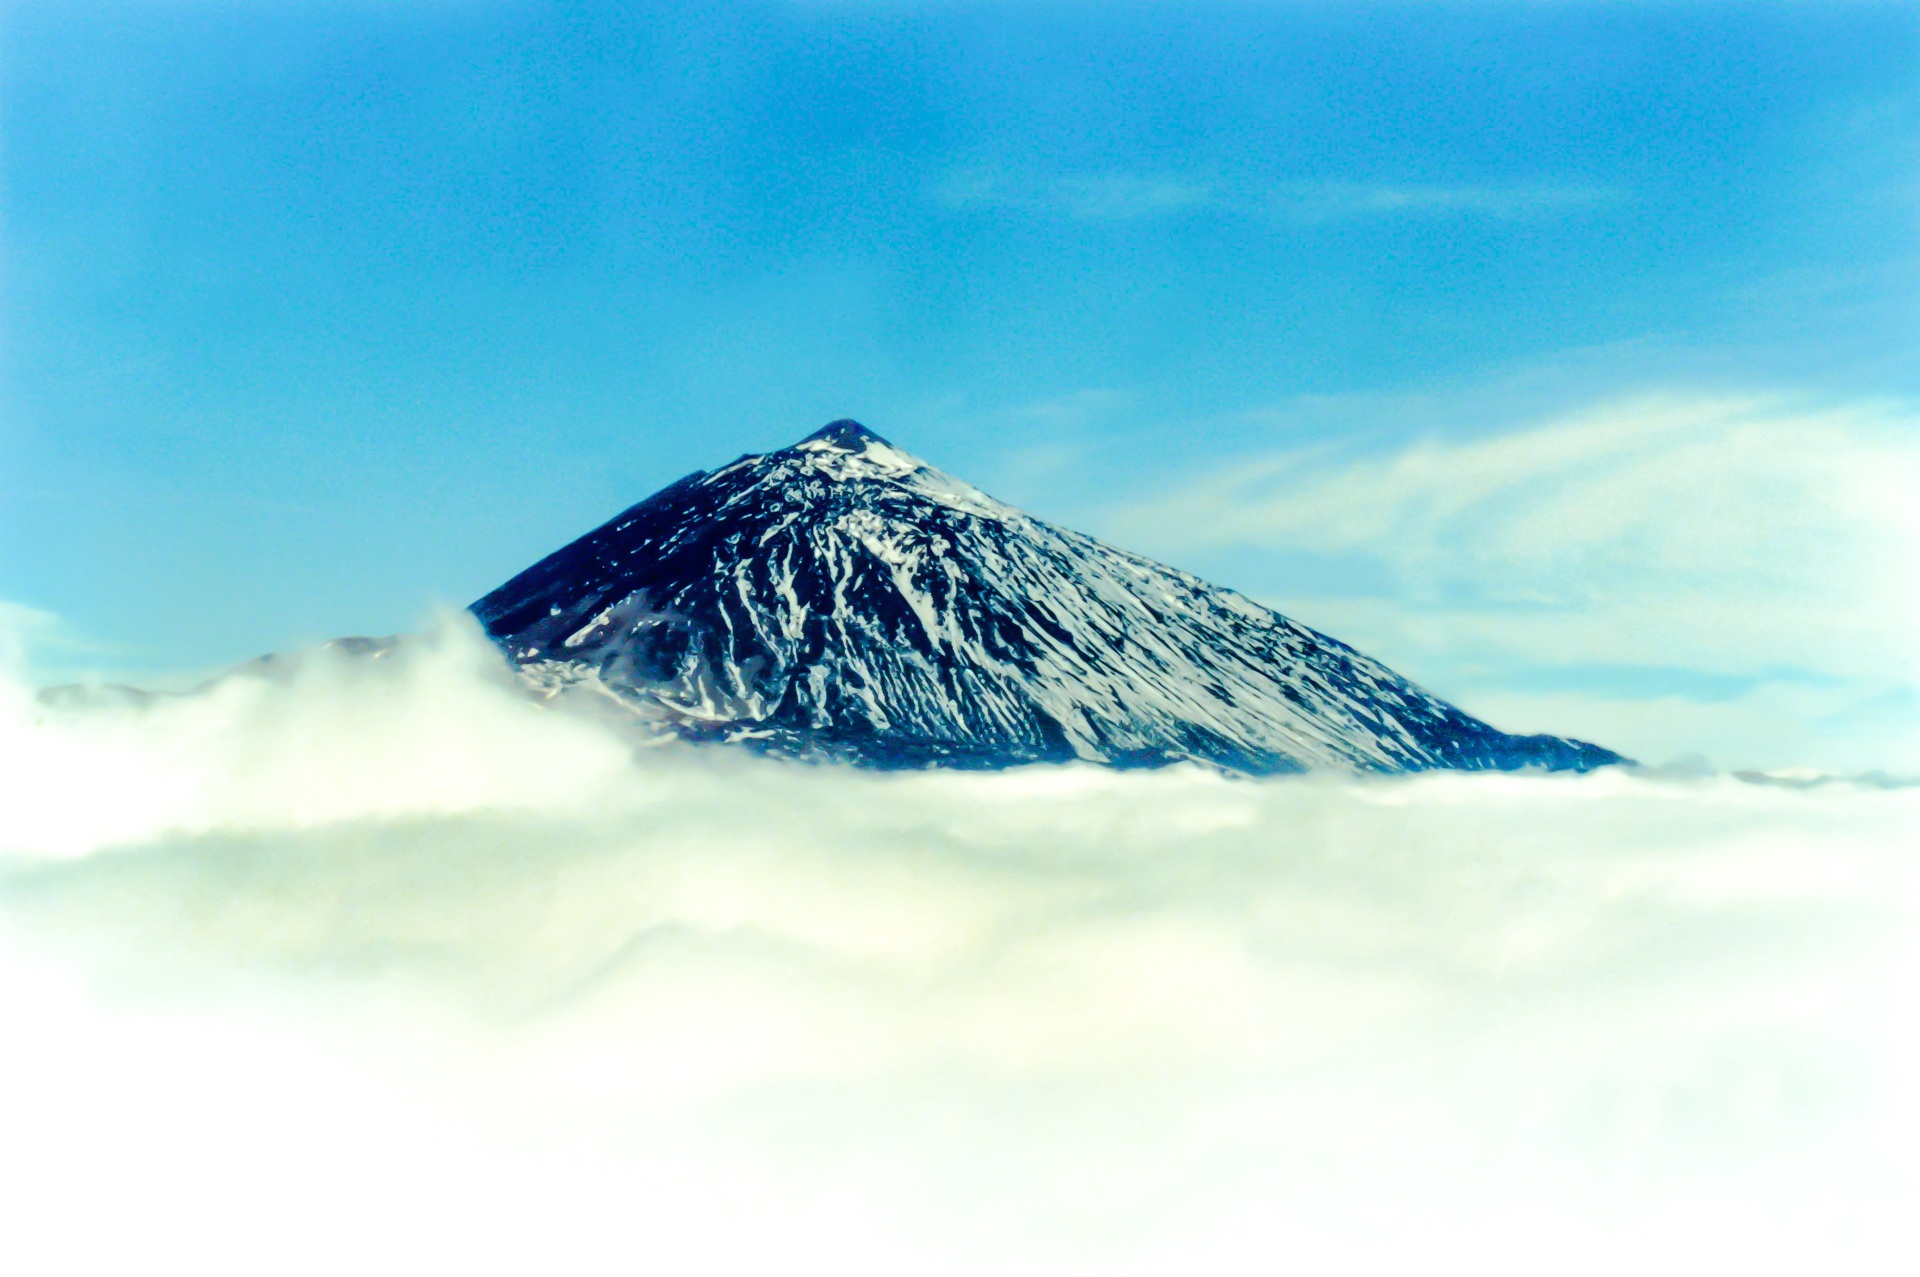
mountain, sky, mountain range, ice, volcano, arctic, summit, plateau, tenerife, volcanic, tundra, canary islands, teide, landform, stratovolcano, arctic ocean, pico del teide, geographical feature